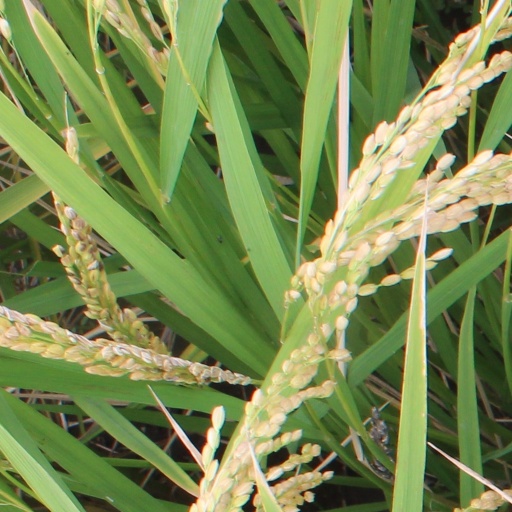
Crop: rice